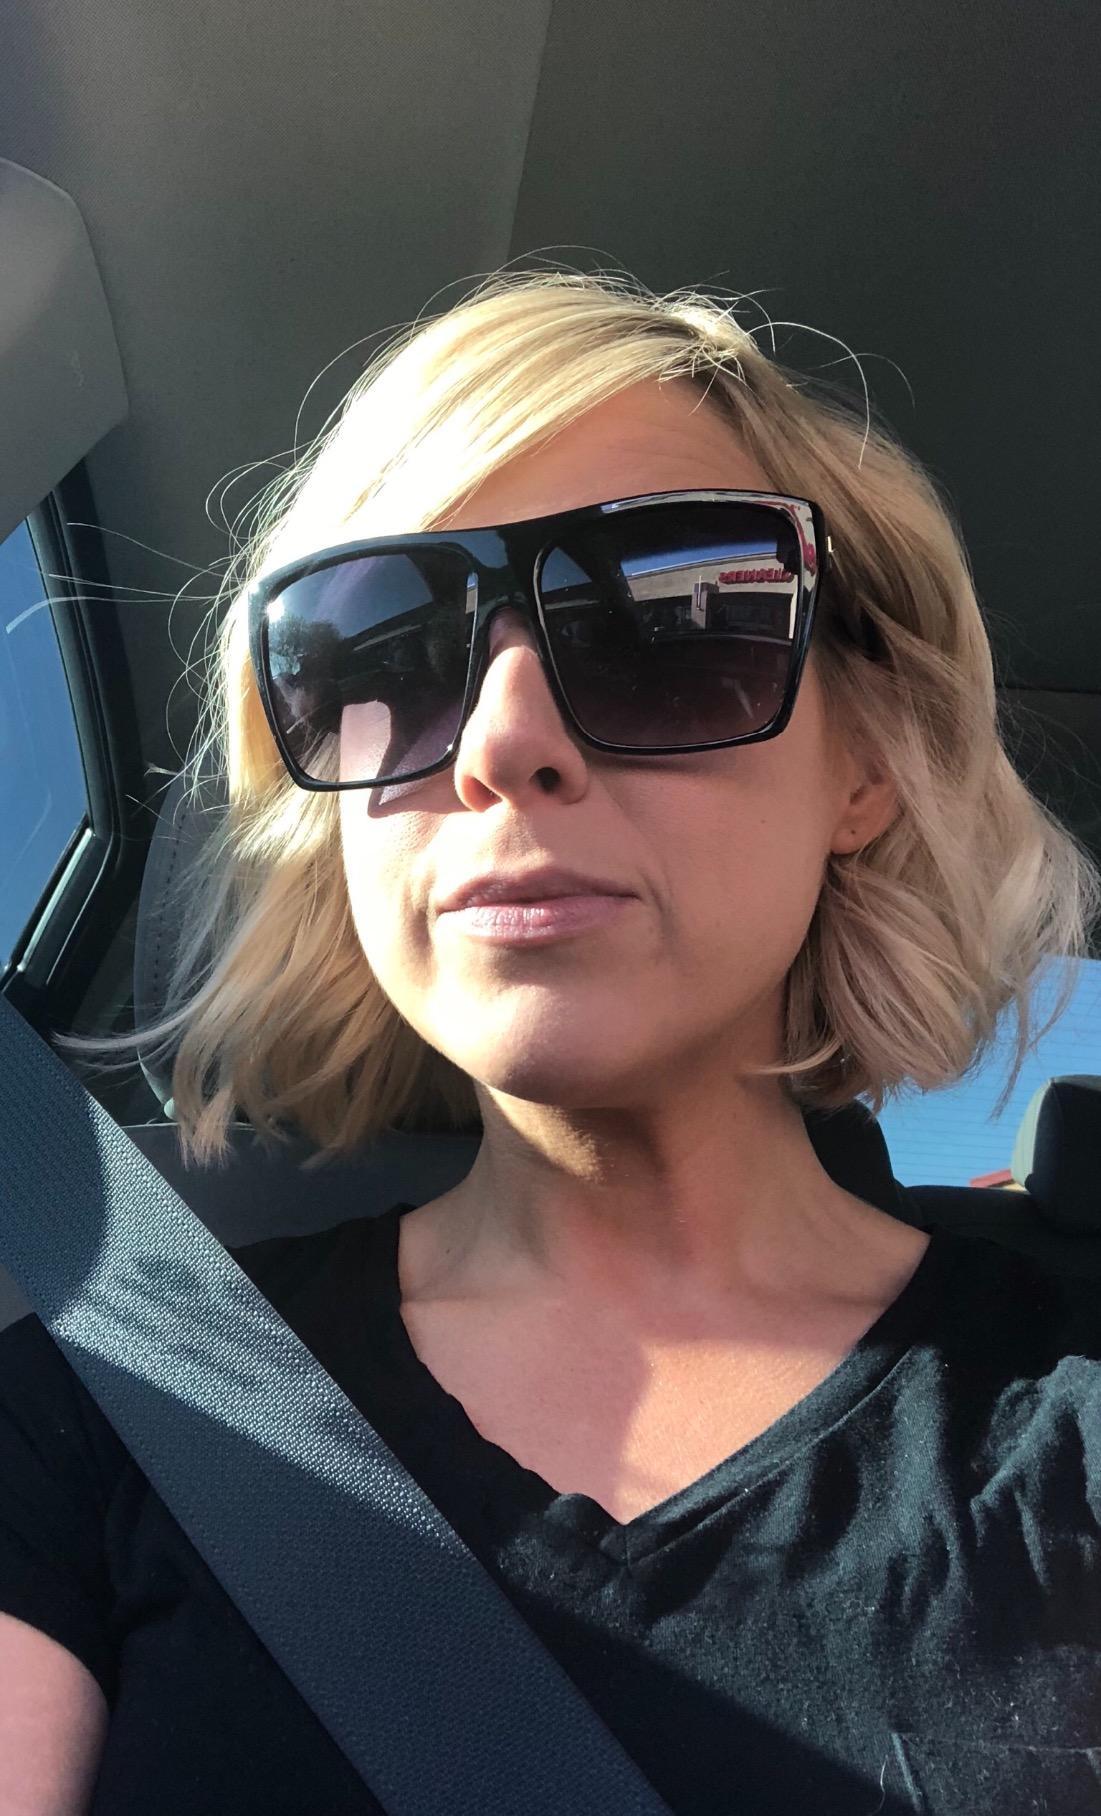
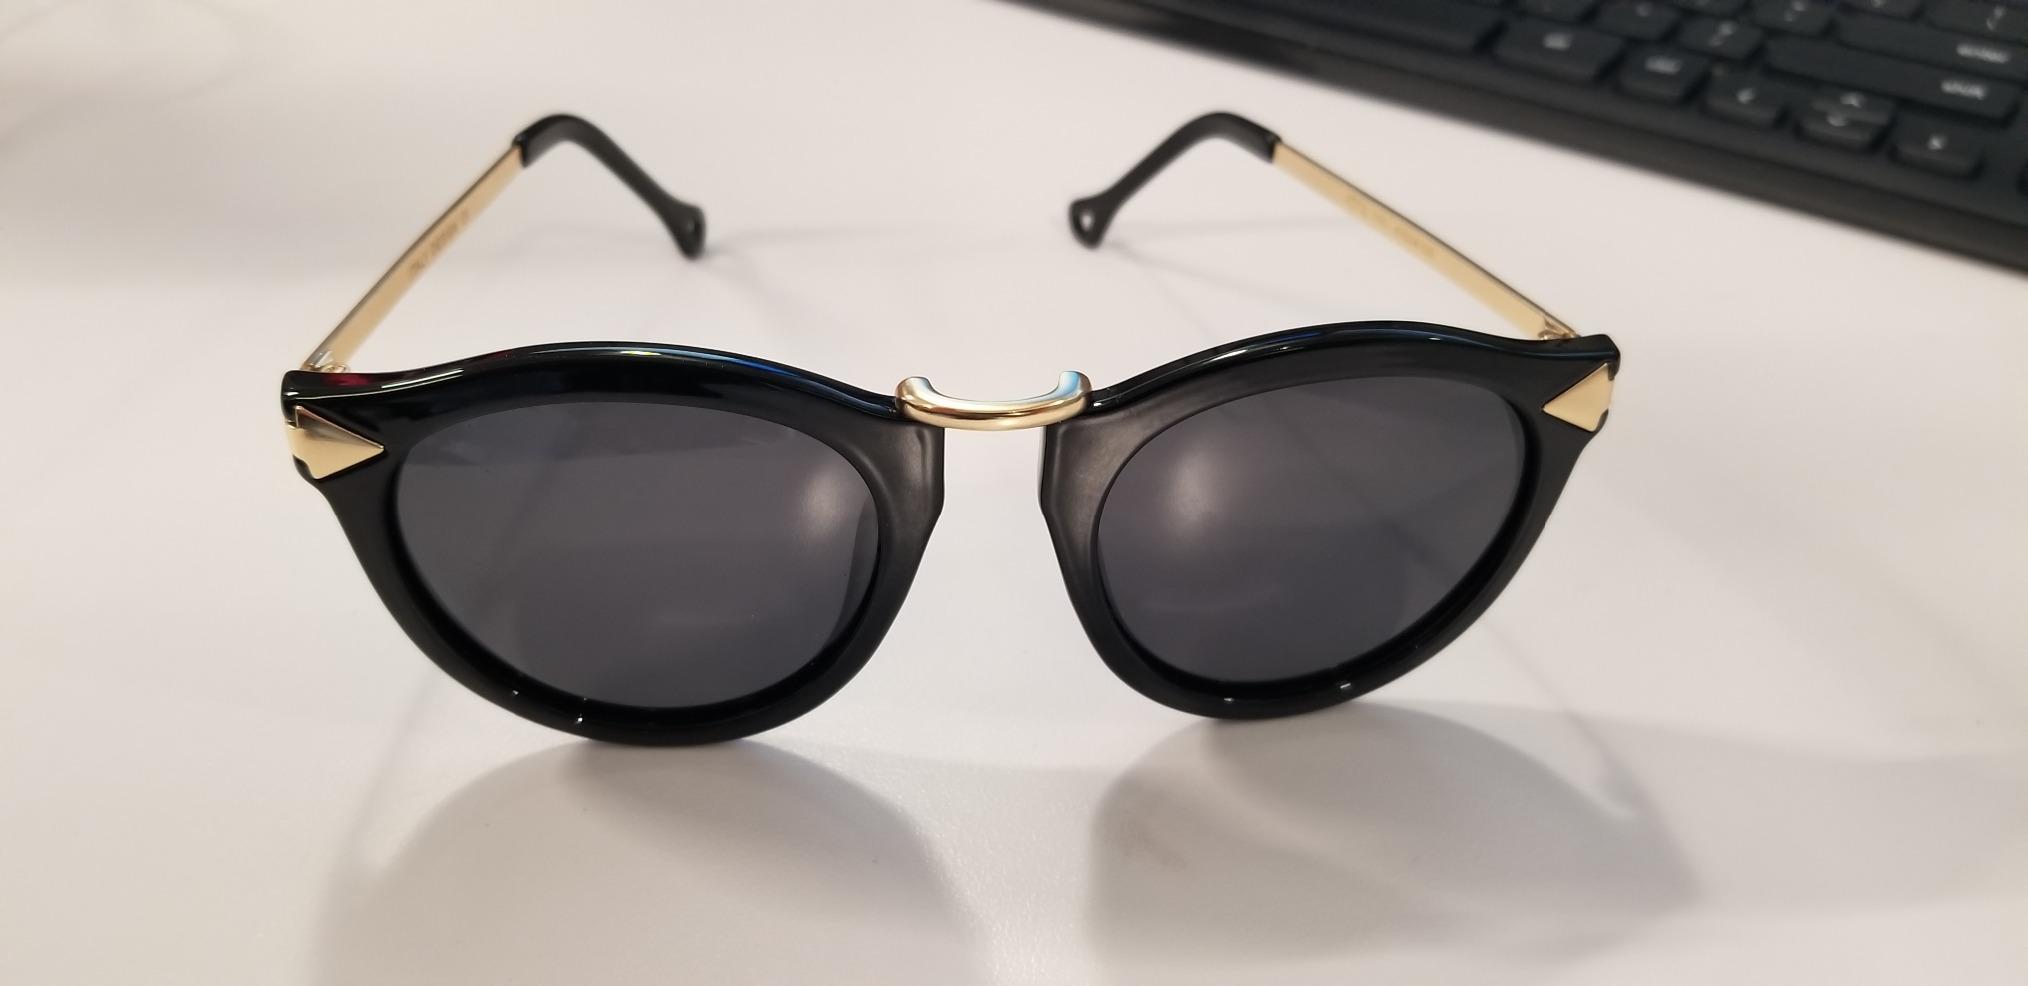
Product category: accessories_sunglasses
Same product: no